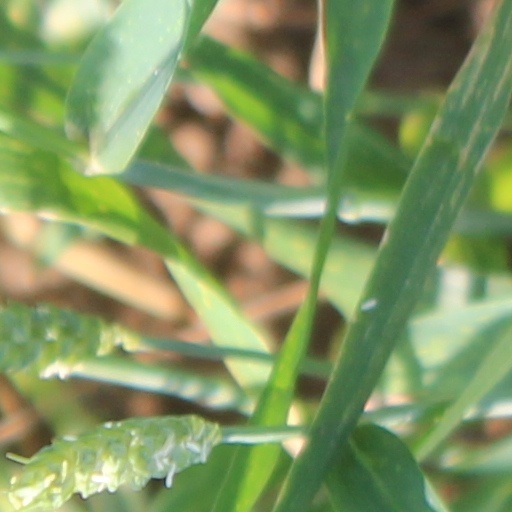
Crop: wheat